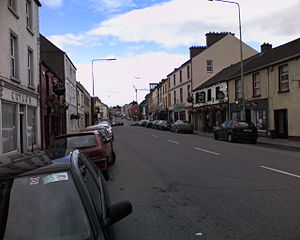
Ballinamore
Ballinamore
Ballinamore er en by med 805 indbyggere i County Leitrim i den nordlige del af Republikken Irland, 150 km nordvest for Dublin.